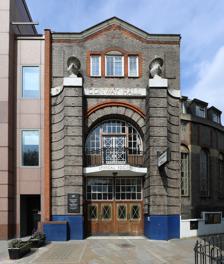
Building: Conway Hall
Country: United Kingdom
Year built: 1929
Concert hall in London, England Conway Hall Conway Hall, now numbered as 25 Red Lion Square, London, WC1R 4RL General information Type Concert Hall Architectural style Art Deco Address 25 Red Lion Square, London, WC1R 4RL Country England, United Kingdom Coordinates 51°31′11″N 00°07′06″W / 51.51972°N 0.11833°W / 51.51972; -0.11833 Construction started February 1928 Inaugurated 23 September 1929 Cost GBP £28,485 (1928) Owner Conway Hall Ethical Society Design and construction Architect(s) Frederick Herbert Mansford Main contractor John Greenwood Ltd Website Official website References Conway Hall History Conway Hall is a building in Red Lion Square , London. The structure, which is the headquarters of the Conway Hall Ethical Society , is a Grade II listed building . History Invitation to the opening ceremony at Conway Hall, Red Lion Square. Monday 23 September 1929. Chaired by C. Delisle Burns . Speakers: Gilbert Murray , Graham Wallas , John A. Hobson , Richard H. Walthew , Athene Seyler . Music: Maurice Cole, Winifred Small. Photo of Conway Hall Library with comedian Robin Ince The building was commissioned by the South Place Ethical Society , which had previously been accommodated in a chapel in South Place, near Finsbury Circus. The site they selected, in Red Lion Square, was a tenement, previously used as a factory belonging to James Perry, a pen and ink maker. The new building was designed by Frederick Mansford in the Art Deco style, built in silver-grey brick with red brick detailing and was officially opened on 23 September 1929. It was named after an American, Moncure D. Conway , who led the Society from 1864 to 1885 and from 1892 to 1897. Speakers at Conway Hall have included George Orwell , who took part in a demonstration demanding freedom of the press there in November 1945. During a National Front meeting at the building in June 1974, there were clashes between the National Front, anti-fascists, and police stationed to keep the peace; 54 demonstrators were arrested, many were injured, and one anti-fascist, Kevin Gateley , was killed. Architecture The new building was built on an L-shaped strip of land which the Society had acquired between Theobalds Road and Lamb's Conduit Passage. It was Mansford's largest project. The main entrance is located on an angle with a narrow arch rising to the top of the first floor. The arch is flanked by two columns in silver-grey brick while the rest of the building is varied with red-brick detailing. There is an opening with four doors on the ground floor, a Diocletian window on the first floor and a Venetian Window on the second floor. The glazing bars form a distinctive tiny criss-cross pattern reflected in Conway Hall's logo. The general feel is that of the Royal Shakespeare Theatre at Stratford-upon-Avon . Mansford was aware that his design could appear incoherent and tried to make the elevation hang together by placing six stone urns, bought from a City bank, along roof level, two of them on top of the entrance columns. The main auditorium can hold 300 plus 180 in a gallery, and in recent years has been used as a corporate events space for conferences and product launches. The use of wooden panelling nailed directly to the brickwork and of acoustic plaster gives the hall excellent acoustic qualities; this makes it very suitable for the performance of music, and there have been regular recordings and concerts there. The ceiling of the auditorium was glazed, and this made it very light and airy for the time. It opened in 1929 and has continued in use since. Above the proscenium arch the words "To Thine Own Self Be True" (quoting Polonius in Shakespeare 's Hamlet ) can be seen. These words were originally inscribed on the back wall of the red mahogany panel at the original South Place Chapel. Library The Humanist Library and Archives based on the first floor is the UK's foremost resource of its kind in Europe and the only library in the UK solely dedicated to the collection of Humanist material. Film location The hall has been used as a location for various film and television productions. The building has appeared in Mr. Holmes and Hereafter . References